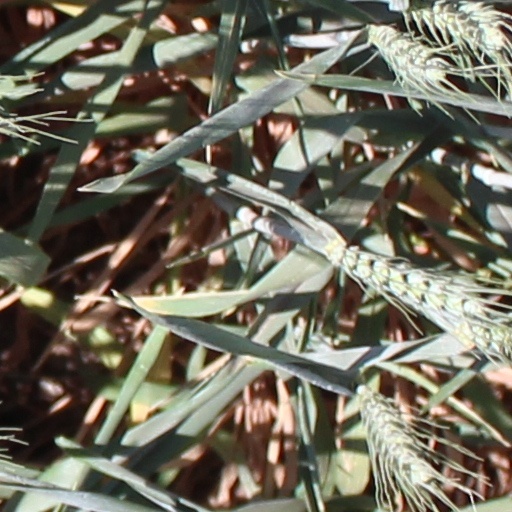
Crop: wheat